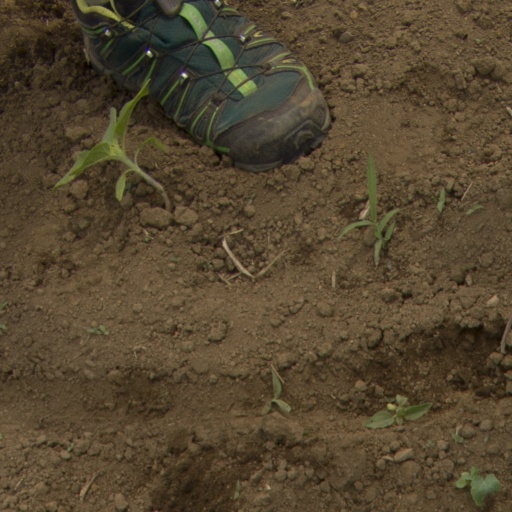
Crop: Jerusalem artichoke